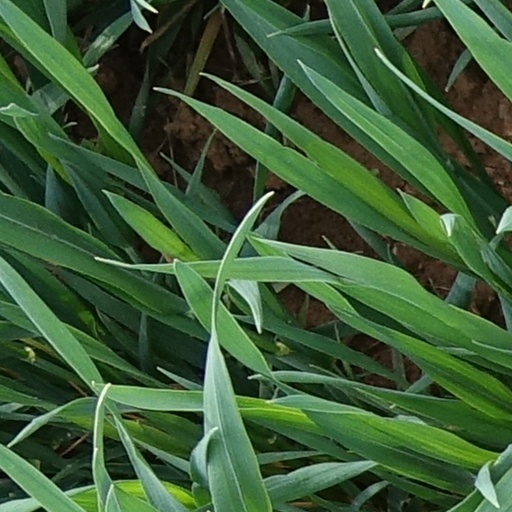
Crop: wheat